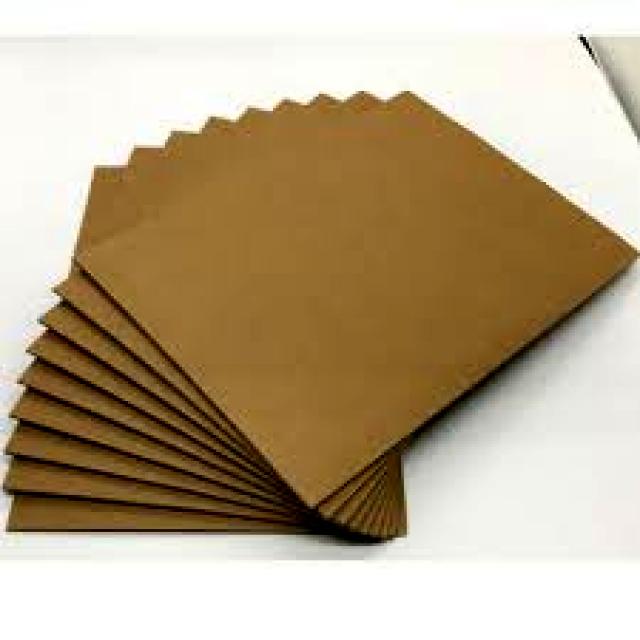
Label: Cardboard